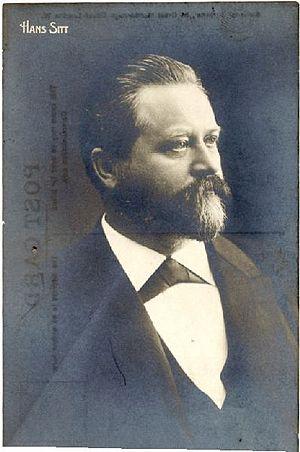
Jan Hanuš Sitt, connu sous le nom de Hans Sitt, est un violoniste bohémien, professeur et compositeur. Il a été considéré comme l'un des meilleurs pédagogues de son temps. La plupart des conservatoires d'Europe et d'Amérique du Nord utilise ses compositions pédagogiques pour de nombreux musiciens débutants.